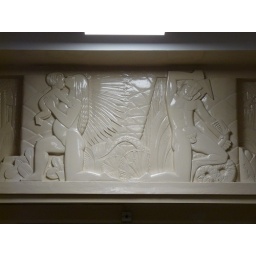
Bas-relief above the library doors